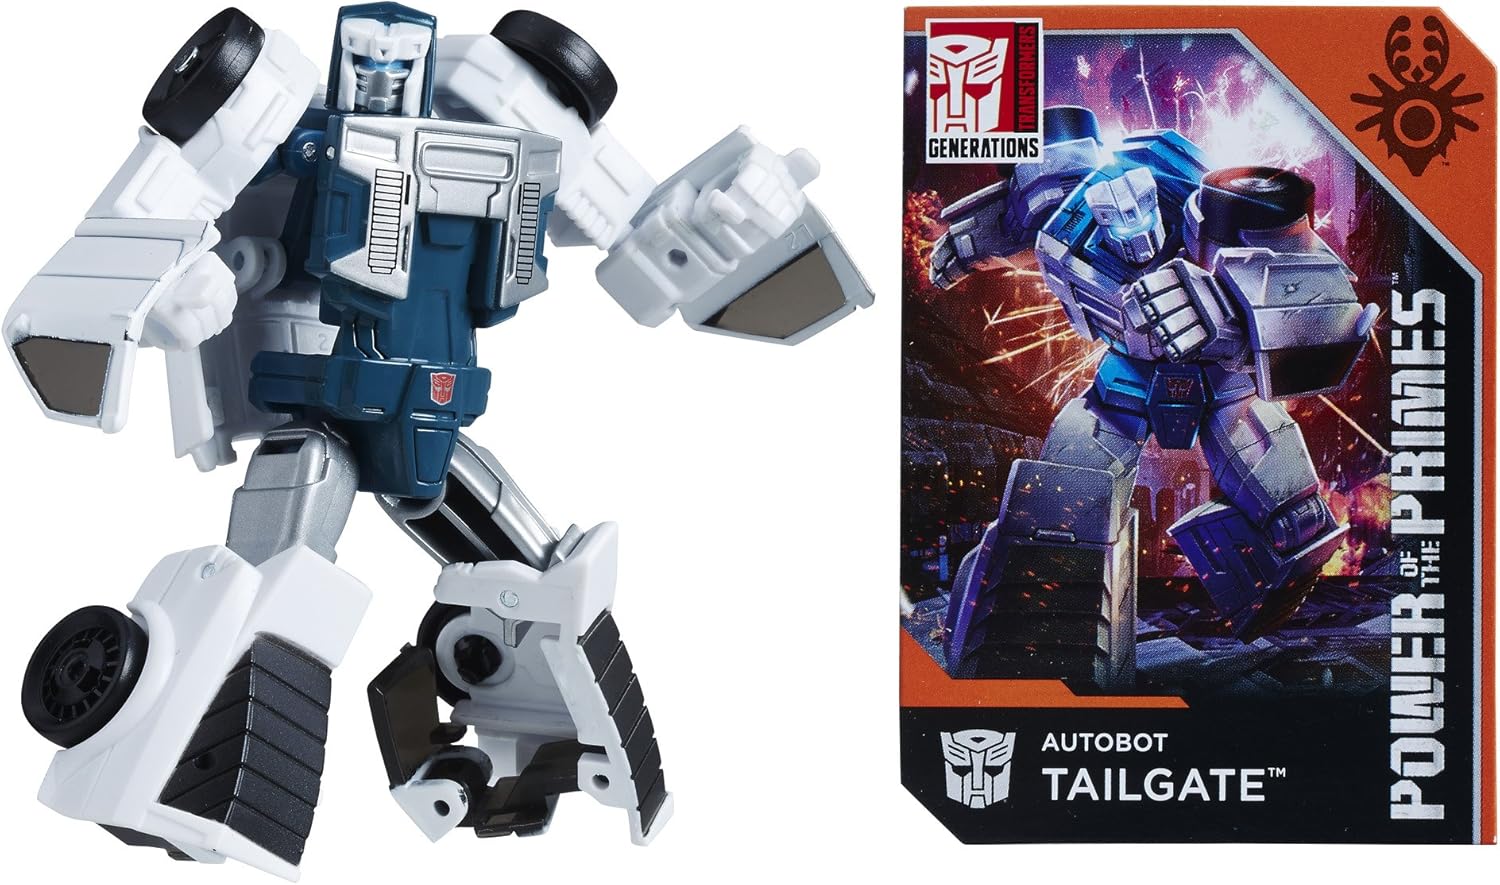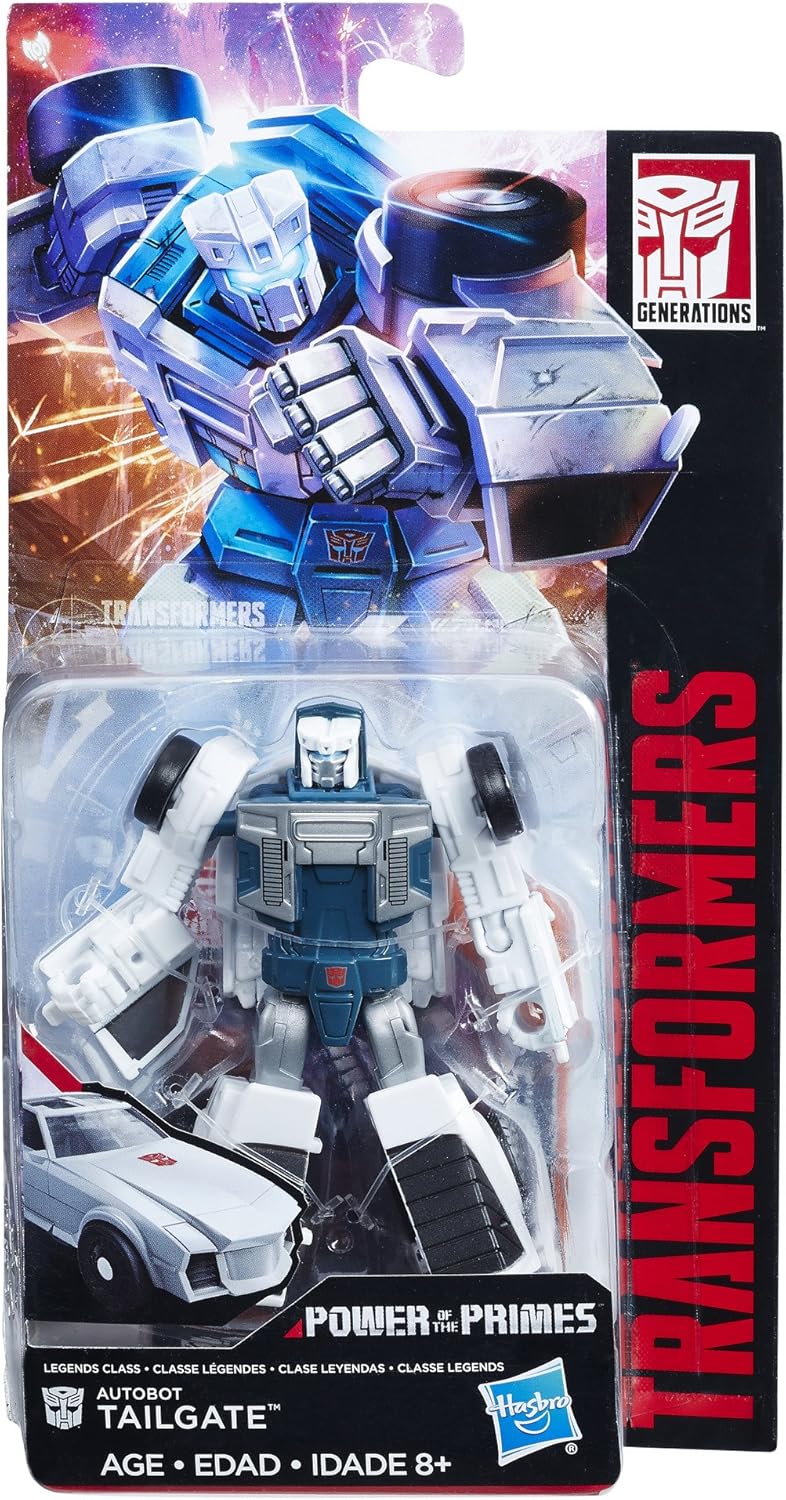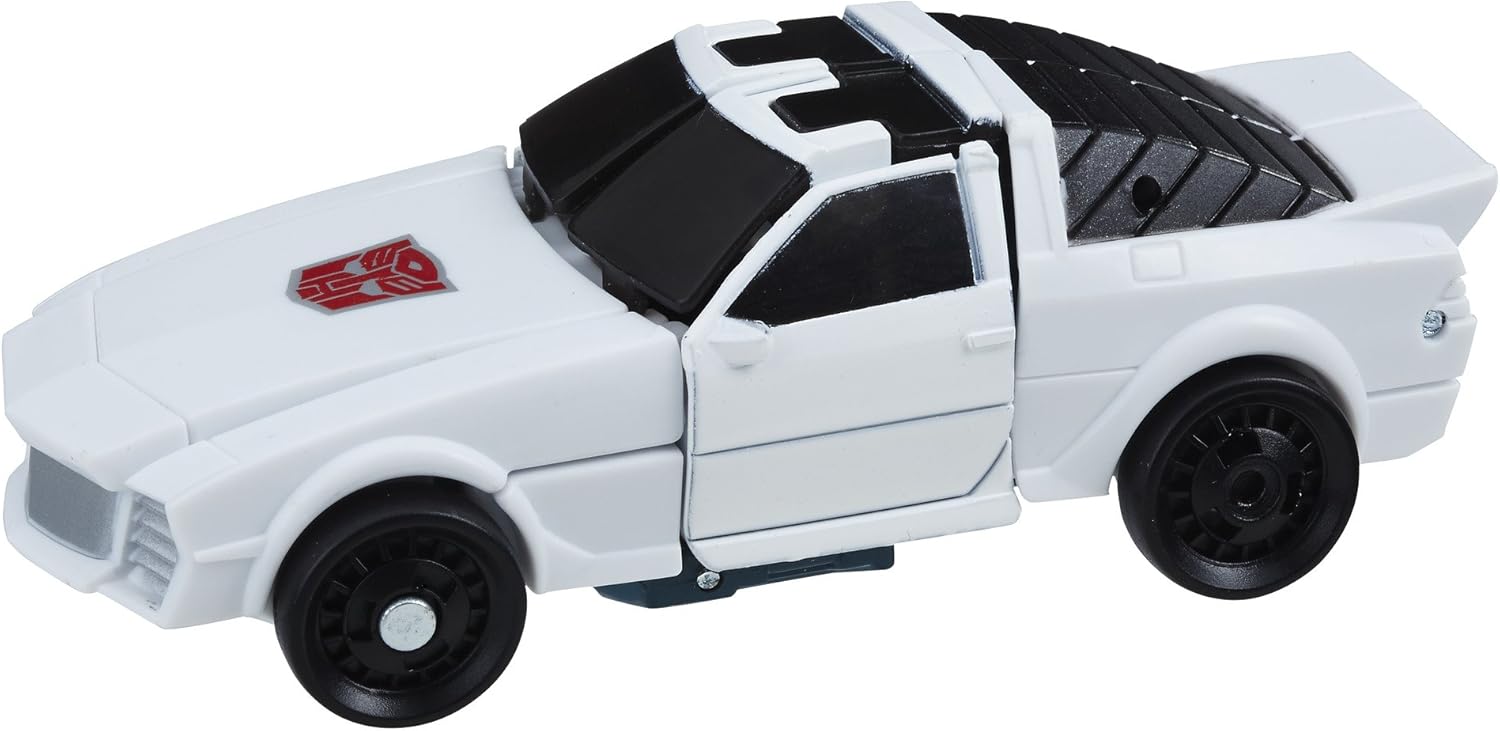
Transformers Autobot Tailgate Action Figure
Category: Toys & Games
Welcome to the incredible world of Transformers robots. It is a world of high technology, ancient history, and a battle that has spanned the entire galaxy and millions of years. Optimus Prime, leader of the heroic Autobus, battles the tyrant Megaton and his evil Deceptions for the fate of freedom across the universe. There's a Transformers figure for every kid or collector. From big converting action figures to miniature battling robots to figures that change between modes in 1 step, you can team up with Transformers toys to create your own incredible adventures. Whether you're defending earth with the Autobus, or conquering space with the Deceptions, the action is up to you. Transformers is a world-famous entertainment brand with 30 years of history, blockbuster movies, hit television shows and countless novels and comic books. With Transformers robot toys, you can create your own chapters in this epic, ongoing story. Transformers and all related characters are trademarks of Hasbro. This copy is intended as placeholder text only and is not representative of individual items in the line.
Features: Choose your side: join the mighty Autobus or the destructive Deceptions | Most Transformers toys feature awesome weapons and cool converting features | Collect cool converting characters from the show Transformers: Robots in disguise | Relive the original adventures with Transformers Generations figures